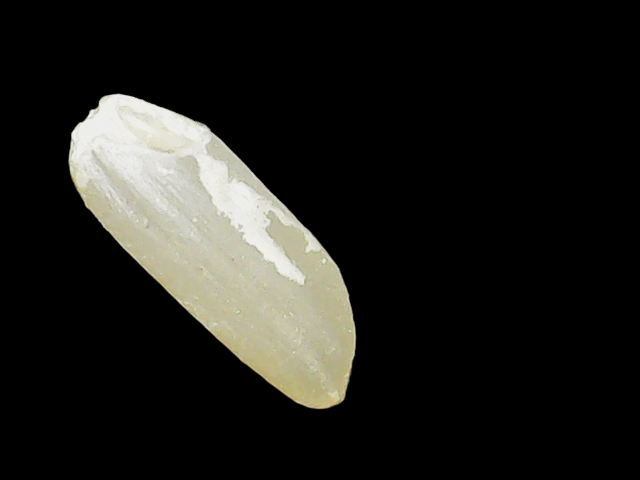
Rice variety: Binadhan12